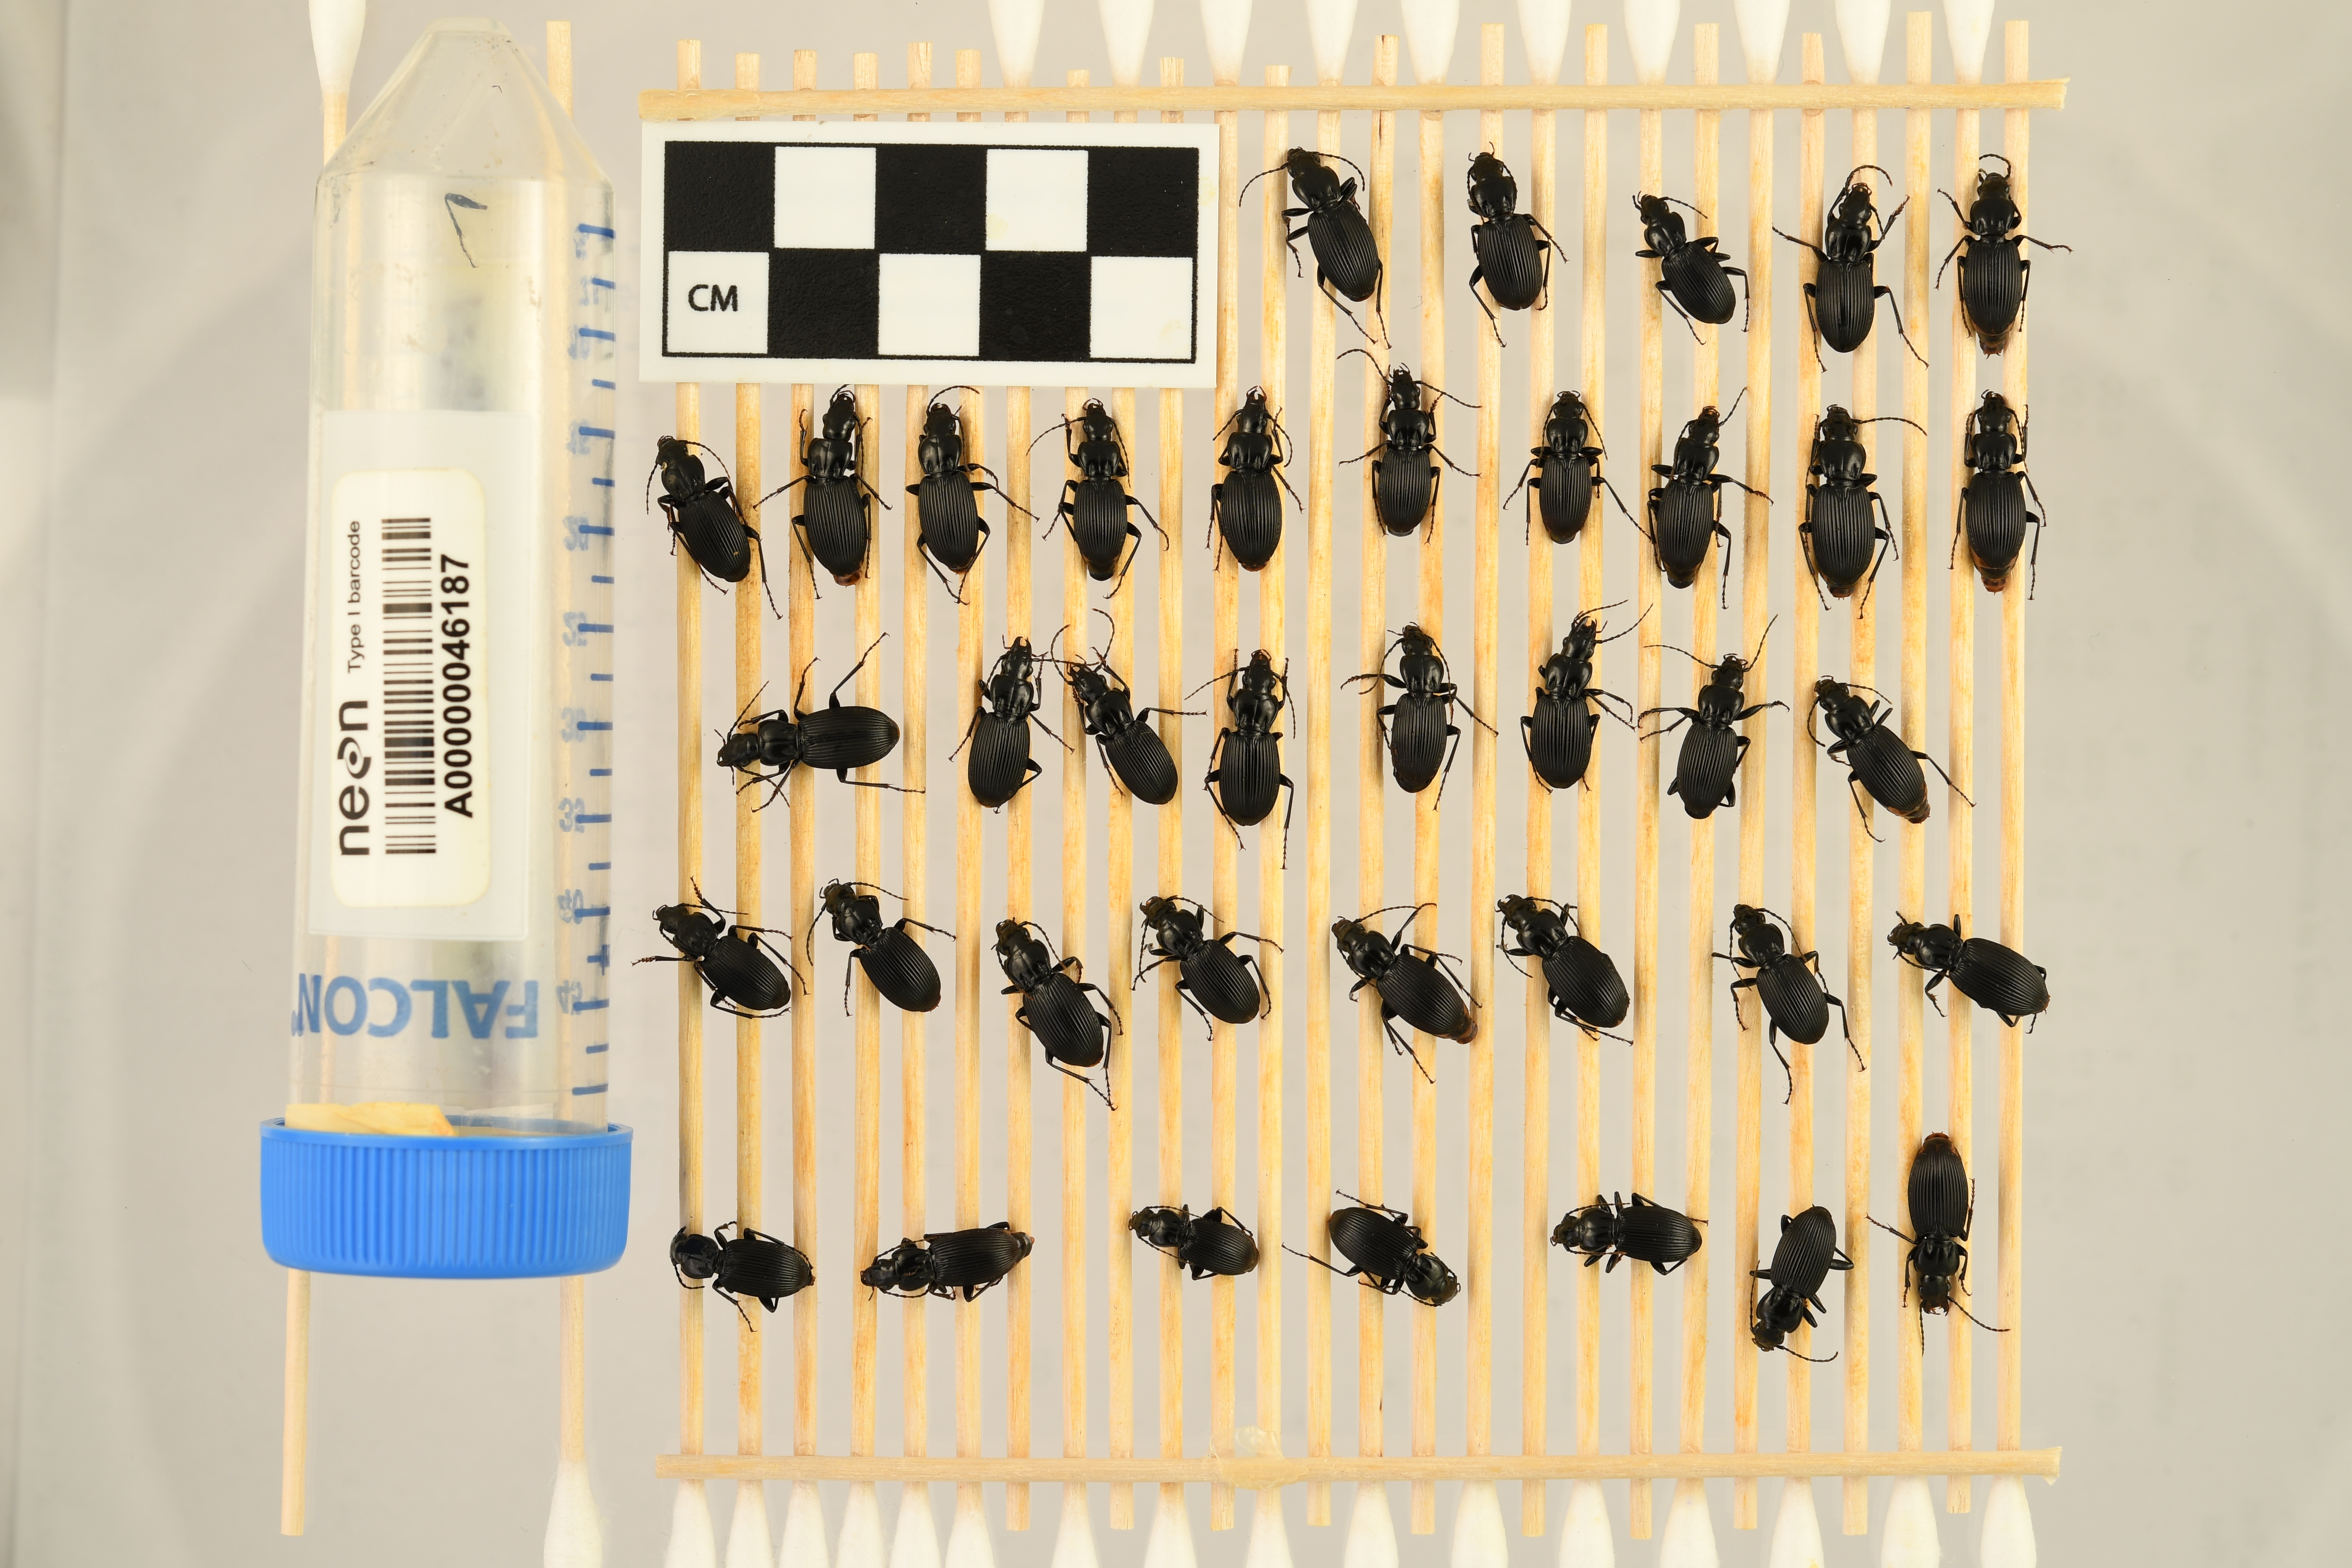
Pterostichus lachrymosus — Mountain Lake Biological Station NEON, plot MLBS_009. Beetle 33, ElytraLength: 0.6786 cm (lying flat: Yes)

Pterostichus lachrymosus — Mountain Lake Biological Station NEON, plot MLBS_009. Beetle 33, ElytraWidth: 0.3736 cm (lying flat: Yes)

Pterostichus lachrymosus — Mountain Lake Biological Station NEON, plot MLBS_009. Beetle 34, ElytraLength: 0.8329 cm (lying flat: Yes)

Pterostichus lachrymosus — Mountain Lake Biological Station NEON, plot MLBS_009. Beetle 34, ElytraWidth: 0.4371 cm (lying flat: Yes)

Pterostichus lachrymosus — Mountain Lake Biological Station NEON, plot MLBS_009. Beetle 35, ElytraLength: 0.8047 cm (lying flat: No)

Pterostichus lachrymosus — Mountain Lake Biological Station NEON, plot MLBS_009. Beetle 35, ElytraWidth: 0.4173 cm (lying flat: No)

Pterostichus lachrymosus — Mountain Lake Biological Station NEON, plot MLBS_009. Beetle 36, ElytraLength: 0.8379 cm (lying flat: Yes)

Pterostichus lachrymosus — Mountain Lake Biological Station NEON, plot MLBS_009. Beetle 36, ElytraWidth: 0.4424 cm (lying flat: Yes)

Pterostichus lachrymosus — Mountain Lake Biological Station NEON, plot MLBS_009. Beetle 37, ElytraLength: 0.869 cm (lying flat: Yes)

Pterostichus lachrymosus — Mountain Lake Biological Station NEON, plot MLBS_009. Beetle 37, ElytraWidth: 0.4406 cm (lying flat: Yes)

Pterostichus lachrymosus — Mountain Lake Biological Station NEON, plot MLBS_009. Beetle 1, ElytraLength: 0.7821 cm (lying flat: Yes)

Pterostichus lachrymosus — Mountain Lake Biological Station NEON, plot MLBS_009. Beetle 1, ElytraWidth: 0.404 cm (lying flat: Yes)

Pterostichus lachrymosus — Mountain Lake Biological Station NEON, plot MLBS_009. Beetle 2, ElytraLength: 0.7997 cm (lying flat: Yes)

Pterostichus lachrymosus — Mountain Lake Biological Station NEON, plot MLBS_009. Beetle 2, ElytraWidth: 0.4 cm (lying flat: Yes)

Pterostichus lachrymosus — Mountain Lake Biological Station NEON, plot MLBS_009. Beetle 3, ElytraLength: 0.7473 cm (lying flat: Yes)

Pterostichus lachrymosus — Mountain Lake Biological Station NEON, plot MLBS_009. Beetle 3, ElytraWidth: 0.3539 cm (lying flat: Yes)

Pterostichus lachrymosus — Mountain Lake Biological Station NEON, plot MLBS_009. Beetle 4, ElytraLength: 0.8242 cm (lying flat: Yes)

Pterostichus lachrymosus — Mountain Lake Biological Station NEON, plot MLBS_009. Beetle 4, ElytraWidth: 0.4285 cm (lying flat: Yes)

Pterostichus lachrymosus — Mountain Lake Biological Station NEON, plot MLBS_009. Beetle 5, ElytraLength: 0.8354 cm (lying flat: Yes)

Pterostichus lachrymosus — Mountain Lake Biological Station NEON, plot MLBS_009. Beetle 5, ElytraWidth: 0.4285 cm (lying flat: Yes)

Pterostichus lachrymosus — Mountain Lake Biological Station NEON, plot MLBS_009. Beetle 6, ElytraLength: 0.7633 cm (lying flat: Yes)

Pterostichus lachrymosus — Mountain Lake Biological Station NEON, plot MLBS_009. Beetle 6, ElytraWidth: 0.3789 cm (lying flat: Yes)

Pterostichus lachrymosus — Mountain Lake Biological Station NEON, plot MLBS_009. Beetle 7, ElytraLength: 0.8404 cm (lying flat: Yes)

Pterostichus lachrymosus — Mountain Lake Biological Station NEON, plot MLBS_009. Beetle 7, ElytraWidth: 0.4375 cm (lying flat: Yes)

Pterostichus lachrymosus — Mountain Lake Biological Station NEON, plot MLBS_009. Beetle 8, ElytraLength: 0.8148 cm (lying flat: Yes)

Pterostichus lachrymosus — Mountain Lake Biological Station NEON, plot MLBS_009. Beetle 8, ElytraWidth: 0.3762 cm (lying flat: Yes)

Pterostichus lachrymosus — Mountain Lake Biological Station NEON, plot MLBS_009. Beetle 9, ElytraLength: 0.7256 cm (lying flat: Yes)

Pterostichus lachrymosus — Mountain Lake Biological Station NEON, plot MLBS_009. Beetle 9, ElytraWidth: 0.3518 cm (lying flat: Yes)

Pterostichus lachrymosus — Mountain Lake Biological Station NEON, plot MLBS_009. Beetle 10, ElytraLength: 0.8143 cm (lying flat: Yes)

Pterostichus lachrymosus — Mountain Lake Biological Station NEON, plot MLBS_009. Beetle 10, ElytraWidth: 0.3957 cm (lying flat: Yes)

Pterostichus lachrymosus — Mountain Lake Biological Station NEON, plot MLBS_009. Beetle 11, ElytraLength: 0.7375 cm (lying flat: Yes)

Pterostichus lachrymosus — Mountain Lake Biological Station NEON, plot MLBS_009. Beetle 11, ElytraWidth: 0.3846 cm (lying flat: Yes)

Pterostichus lachrymosus — Mountain Lake Biological Station NEON, plot MLBS_009. Beetle 12, ElytraLength: 0.7033 cm (lying flat: Yes)

Pterostichus lachrymosus — Mountain Lake Biological Station NEON, plot MLBS_009. Beetle 12, ElytraWidth: 0.3738 cm (lying flat: Yes)

Pterostichus lachrymosus — Mountain Lake Biological Station NEON, plot MLBS_009. Beetle 13, ElytraLength: 0.784 cm (lying flat: Yes)

Pterostichus lachrymosus — Mountain Lake Biological Station NEON, plot MLBS_009. Beetle 13, ElytraWidth: 0.3762 cm (lying flat: Yes)

Pterostichus lachrymosus — Mountain Lake Biological Station NEON, plot MLBS_009. Beetle 14, ElytraLength: 0.8692 cm (lying flat: Yes)

Pterostichus lachrymosus — Mountain Lake Biological Station NEON, plot MLBS_009. Beetle 14, ElytraWidth: 0.4397 cm (lying flat: Yes)

Pterostichus lachrymosus — Mountain Lake Biological Station NEON, plot MLBS_009. Beetle 15, ElytraLength: 0.8354 cm (lying flat: Yes)

Pterostichus lachrymosus — Mountain Lake Biological Station NEON, plot MLBS_009. Beetle 15, ElytraWidth: 0.3957 cm (lying flat: Yes)

Pterostichus lachrymosus — Mountain Lake Biological Station NEON, plot MLBS_009. Beetle 16, ElytraLength: 0.8507 cm (lying flat: Yes)

Pterostichus lachrymosus — Mountain Lake Biological Station NEON, plot MLBS_009. Beetle 16, ElytraWidth: 0.3871 cm (lying flat: Yes)

Pterostichus lachrymosus — Mountain Lake Biological Station NEON, plot MLBS_009. Beetle 17, ElytraLength: 0.7786 cm (lying flat: Yes)

Pterostichus lachrymosus — Mountain Lake Biological Station NEON, plot MLBS_009. Beetle 17, ElytraWidth: 0.3922 cm (lying flat: Yes)

Pterostichus lachrymosus — Mountain Lake Biological Station NEON, plot MLBS_009. Beetle 18, ElytraLength: 0.7284 cm (lying flat: Yes)

Pterostichus lachrymosus — Mountain Lake Biological Station NEON, plot MLBS_009. Beetle 18, ElytraWidth: 0.3718 cm (lying flat: Yes)

Pterostichus lachrymosus — Mountain Lake Biological Station NEON, plot MLBS_009. Beetle 19, ElytraLength: 0.7809 cm (lying flat: Yes)

Pterostichus lachrymosus — Mountain Lake Biological Station NEON, plot MLBS_009. Beetle 19, ElytraWidth: 0.4291 cm (lying flat: Yes)

Pterostichus lachrymosus — Mountain Lake Biological Station NEON, plot MLBS_009. Beetle 20, ElytraLength: 0.7695 cm (lying flat: Yes)

Pterostichus lachrymosus — Mountain Lake Biological Station NEON, plot MLBS_009. Beetle 20, ElytraWidth: 0.386 cm (lying flat: Yes)

Pterostichus lachrymosus — Mountain Lake Biological Station NEON, plot MLBS_009. Beetle 21, ElytraLength: 0.8022 cm (lying flat: Yes)

Pterostichus lachrymosus — Mountain Lake Biological Station NEON, plot MLBS_009. Beetle 21, ElytraWidth: 0.4177 cm (lying flat: Yes)

Pterostichus lachrymosus — Mountain Lake Biological Station NEON, plot MLBS_009. Beetle 22, ElytraLength: 0.7544 cm (lying flat: Yes)

Pterostichus lachrymosus — Mountain Lake Biological Station NEON, plot MLBS_009. Beetle 22, ElytraWidth: 0.4078 cm (lying flat: Yes)

Pterostichus lachrymosus — Mountain Lake Biological Station NEON, plot MLBS_009. Beetle 23, ElytraLength: 0.7538 cm (lying flat: Yes)

Pterostichus lachrymosus — Mountain Lake Biological Station NEON, plot MLBS_009. Beetle 23, ElytraWidth: 0.4088 cm (lying flat: Yes)

Pterostichus lachrymosus — Mountain Lake Biological Station NEON, plot MLBS_009. Beetle 24, ElytraLength: 0.7209 cm (lying flat: Yes)

Pterostichus lachrymosus — Mountain Lake Biological Station NEON, plot MLBS_009. Beetle 24, ElytraWidth: 0.3504 cm (lying flat: Yes)

Pterostichus lachrymosus — Mountain Lake Biological Station NEON, plot MLBS_009. Beetle 25, ElytraLength: 0.7319 cm (lying flat: Yes)

Pterostichus lachrymosus — Mountain Lake Biological Station NEON, plot MLBS_009. Beetle 25, ElytraWidth: 0.4125 cm (lying flat: Yes)

Pterostichus lachrymosus — Mountain Lake Biological Station NEON, plot MLBS_009. Beetle 26, ElytraLength: 0.826 cm (lying flat: Yes)

Pterostichus lachrymosus — Mountain Lake Biological Station NEON, plot MLBS_009. Beetle 26, ElytraWidth: 0.4267 cm (lying flat: Yes)

Pterostichus lachrymosus — Mountain Lake Biological Station NEON, plot MLBS_009. Beetle 27, ElytraLength: 0.7724 cm (lying flat: Yes)

Pterostichus lachrymosus — Mountain Lake Biological Station NEON, plot MLBS_009. Beetle 27, ElytraWidth: 0.4136 cm (lying flat: Yes)